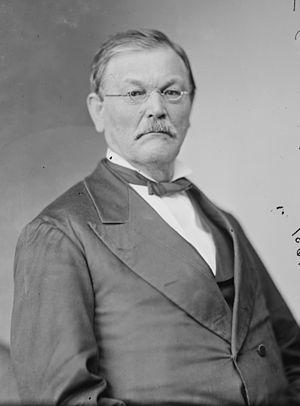
Depuis son admission à l'Union, le 14 février 1859, l'État de l'Oregon élit deux sénateurs, membres du Sénat fédéral.